Bradley Sowell

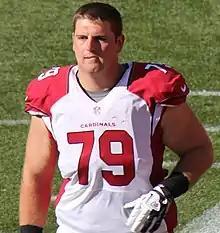
Sowell in 2014

On September 1, 2013, the Arizona Cardinals claimed Sowell off of waivers reuniting him with his former interim head coach and offensive coordinator in Indianapolis, Bruce Arians. Sowell began the season as the third right tackle on the depth chart. He then was named backup left tackle to Levi Brown and replaced him when he was ineffective. He ultimately performed well enough to win the starting position and the Cardinals then traded Brown to the Pittsburgh Steelers. On October 5, 2013, Sowell made his first career start at left tackle in a 22–6 victory over the Carolina Panthers.